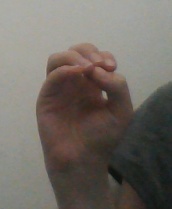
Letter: ha